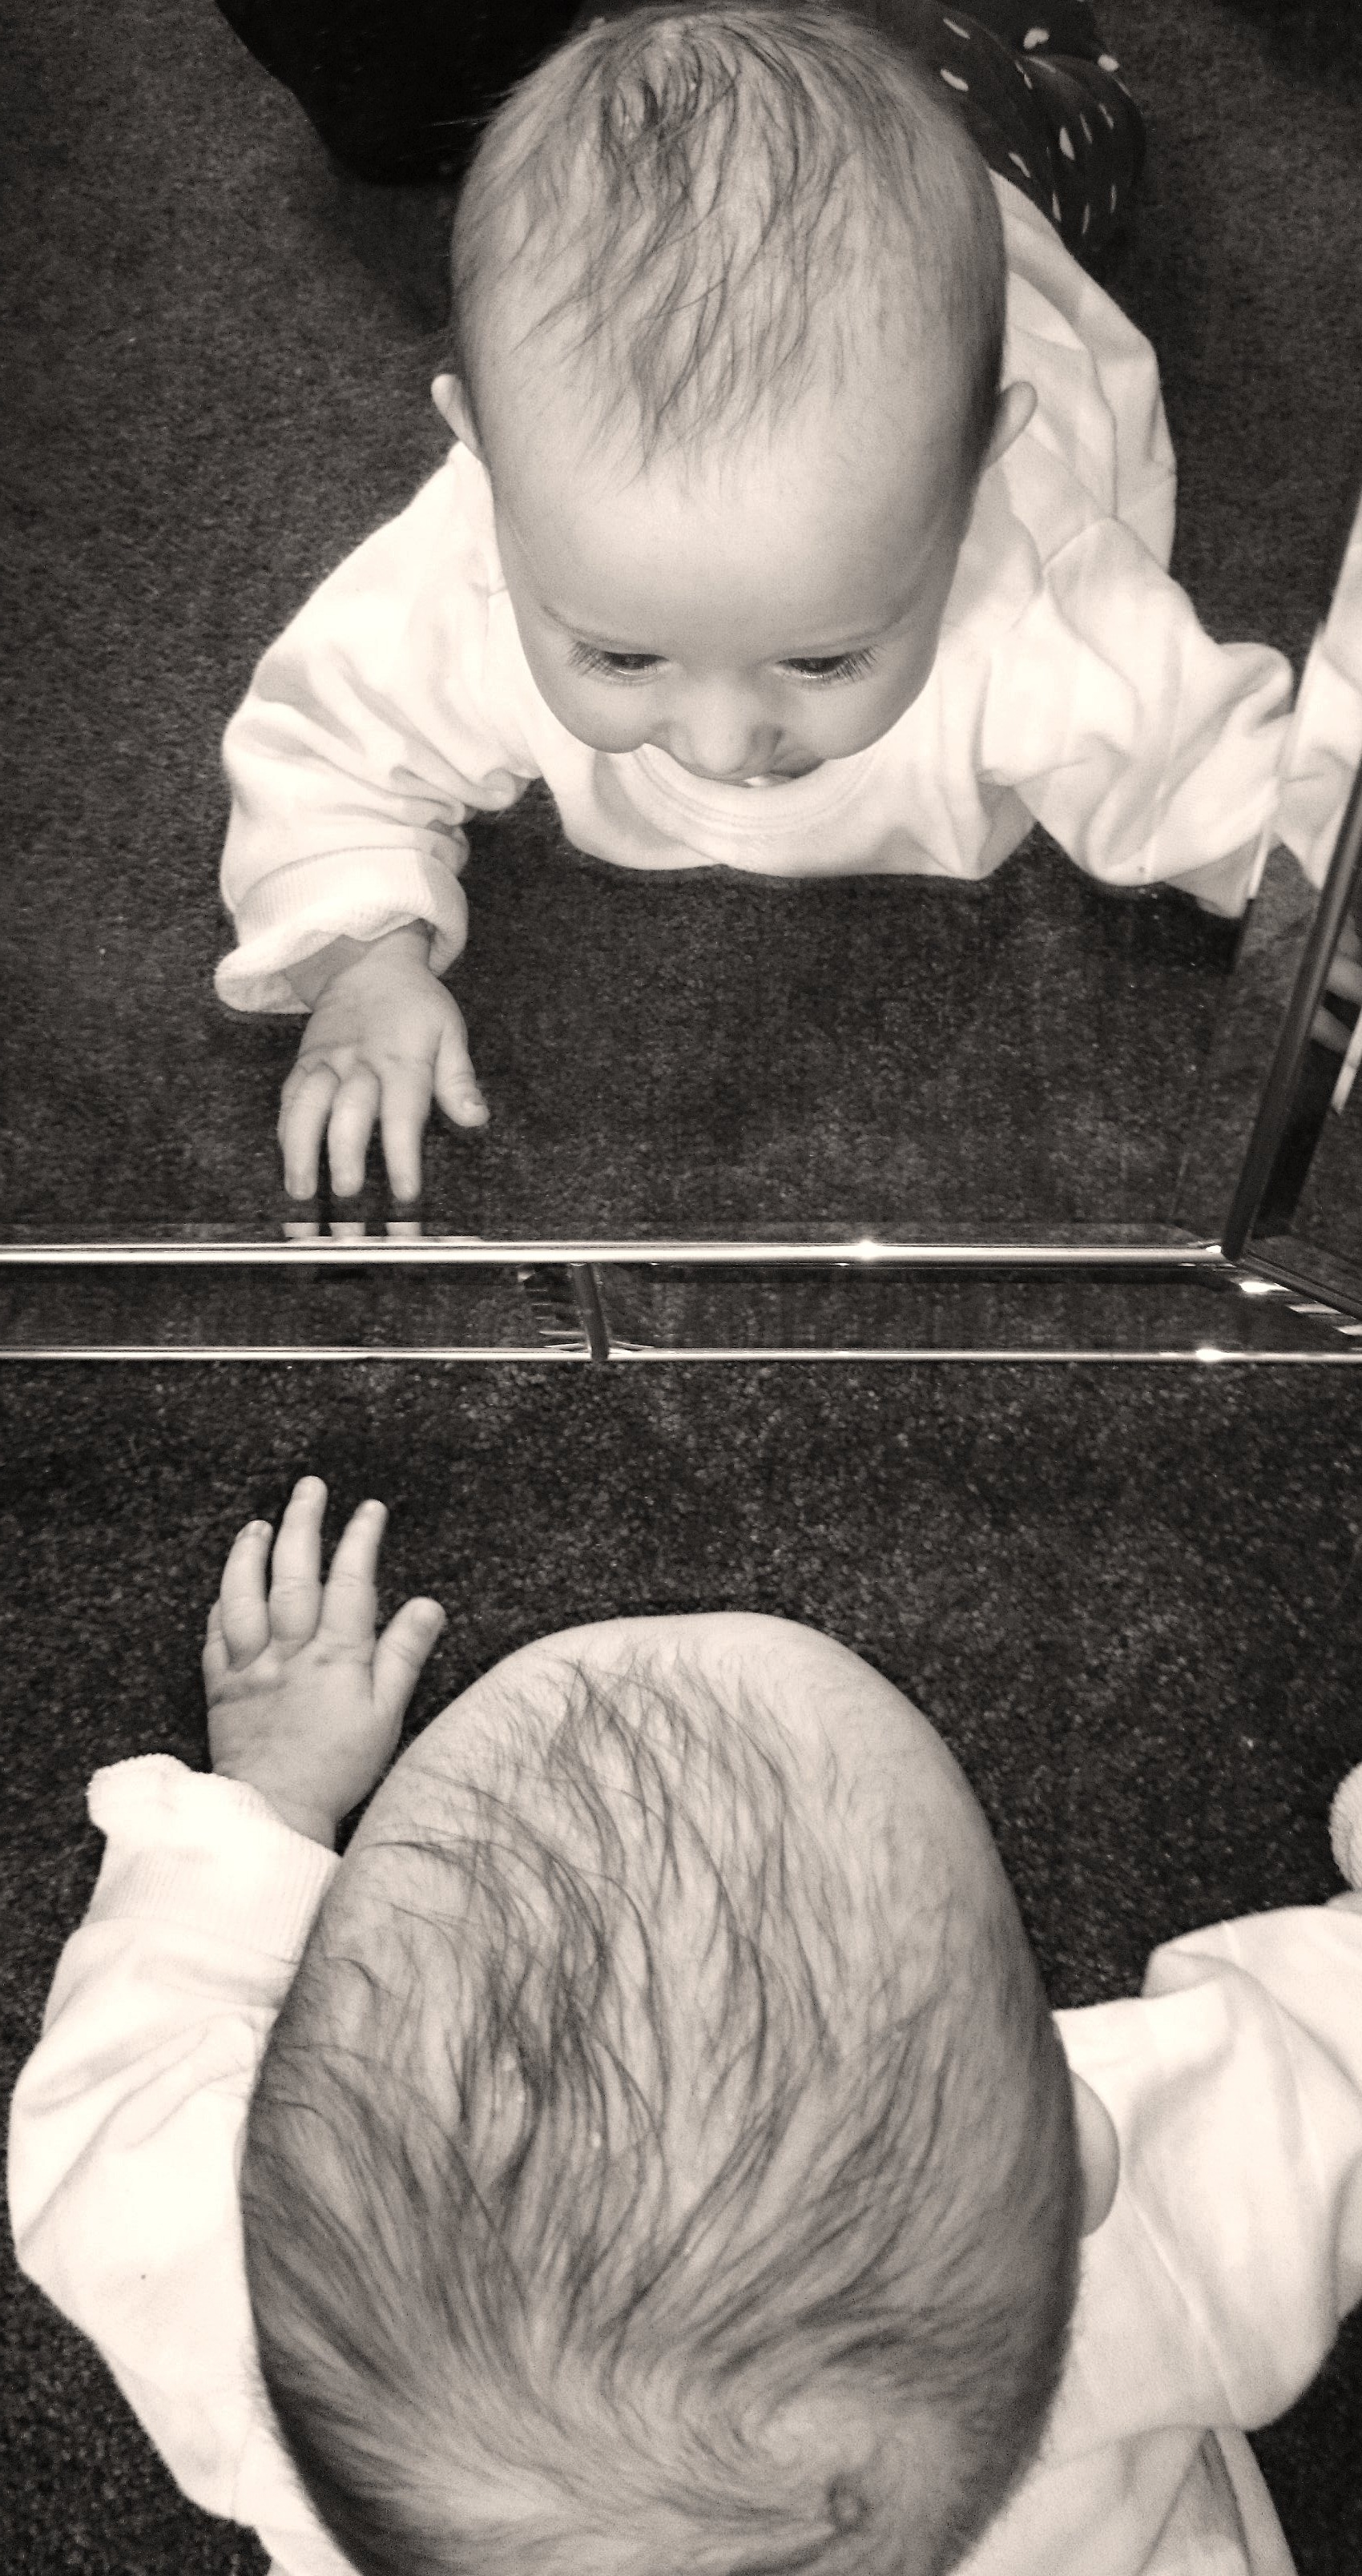
hand, person, black and white, white, photography, portrait, child, monochrome, baby, infant, toddler, head, mirror, mirrored, marvel, mirroring, mirror image, to watch, pleased, monochrome photography, human positions